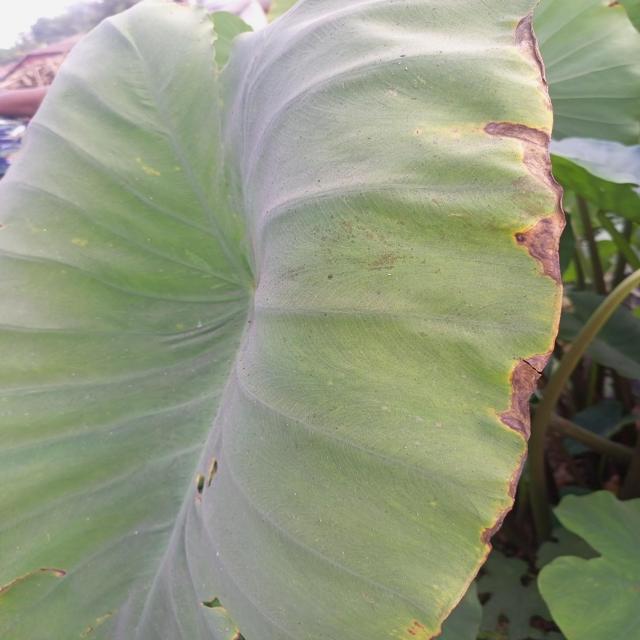
Label: Late_Blight